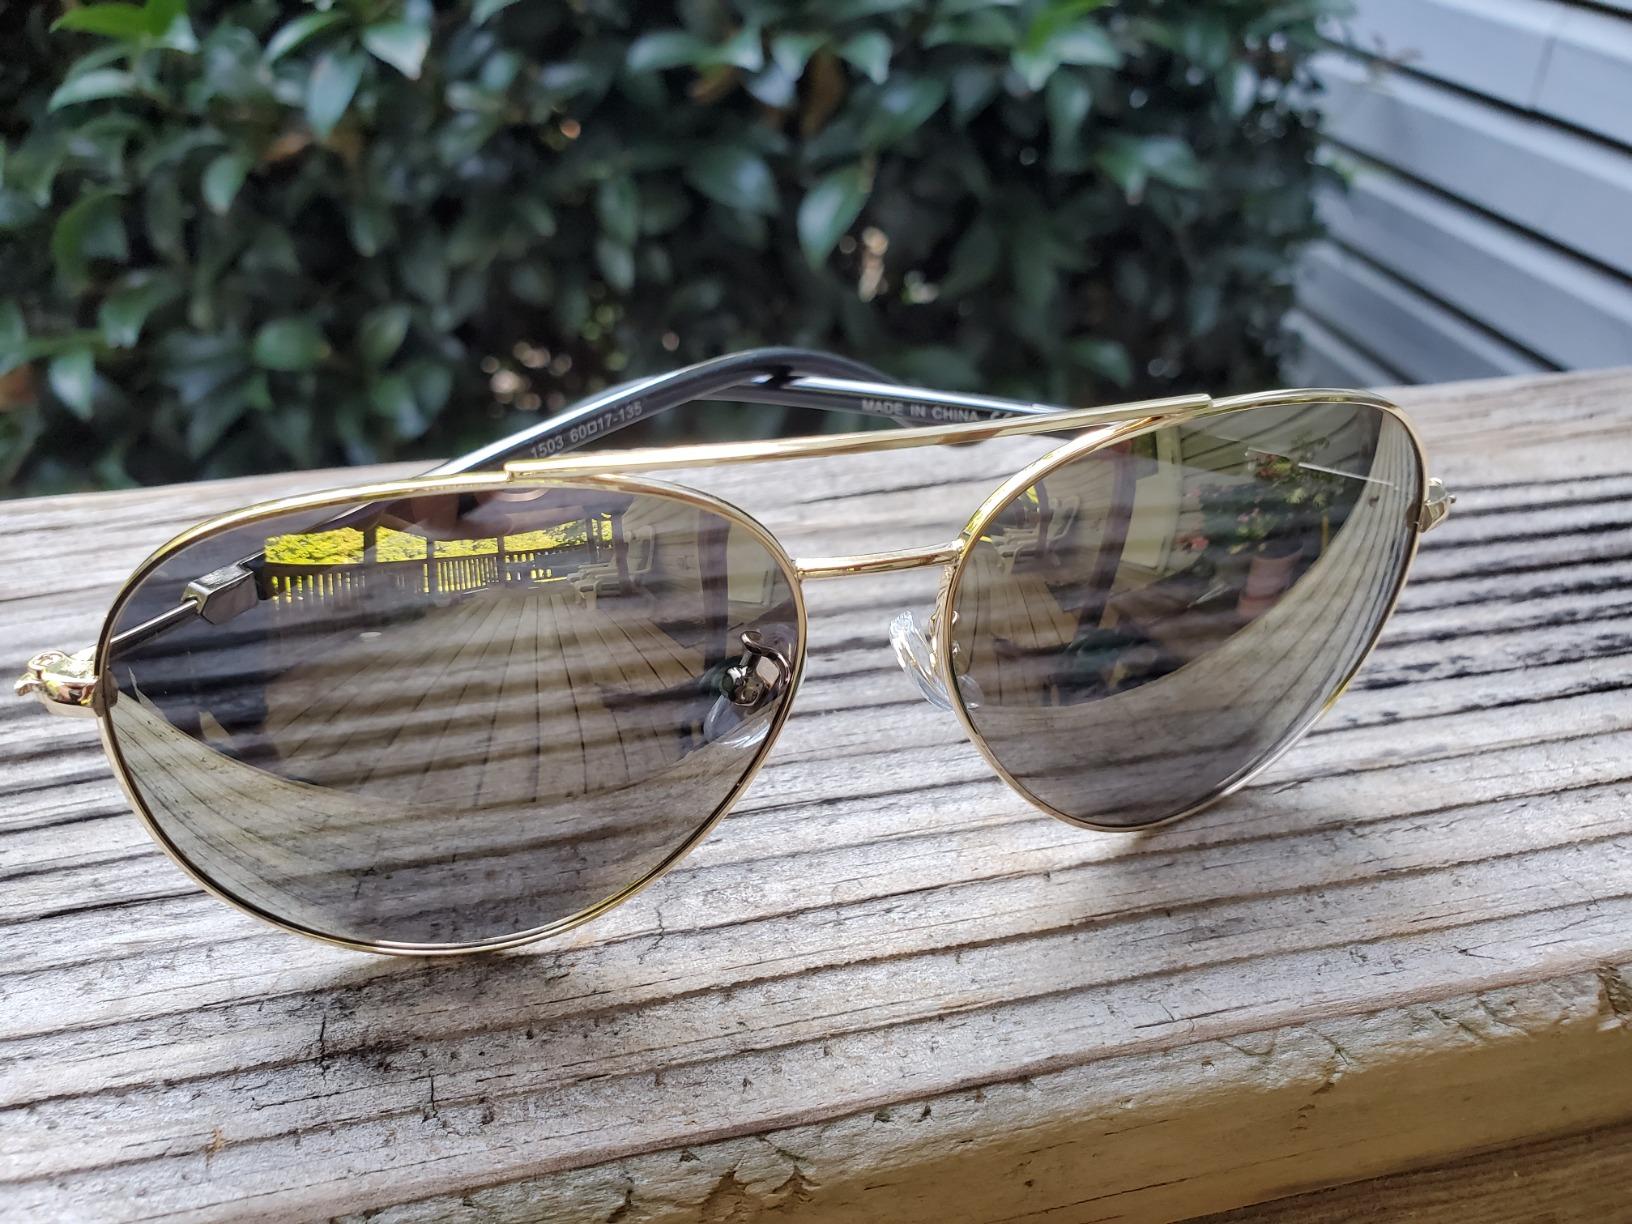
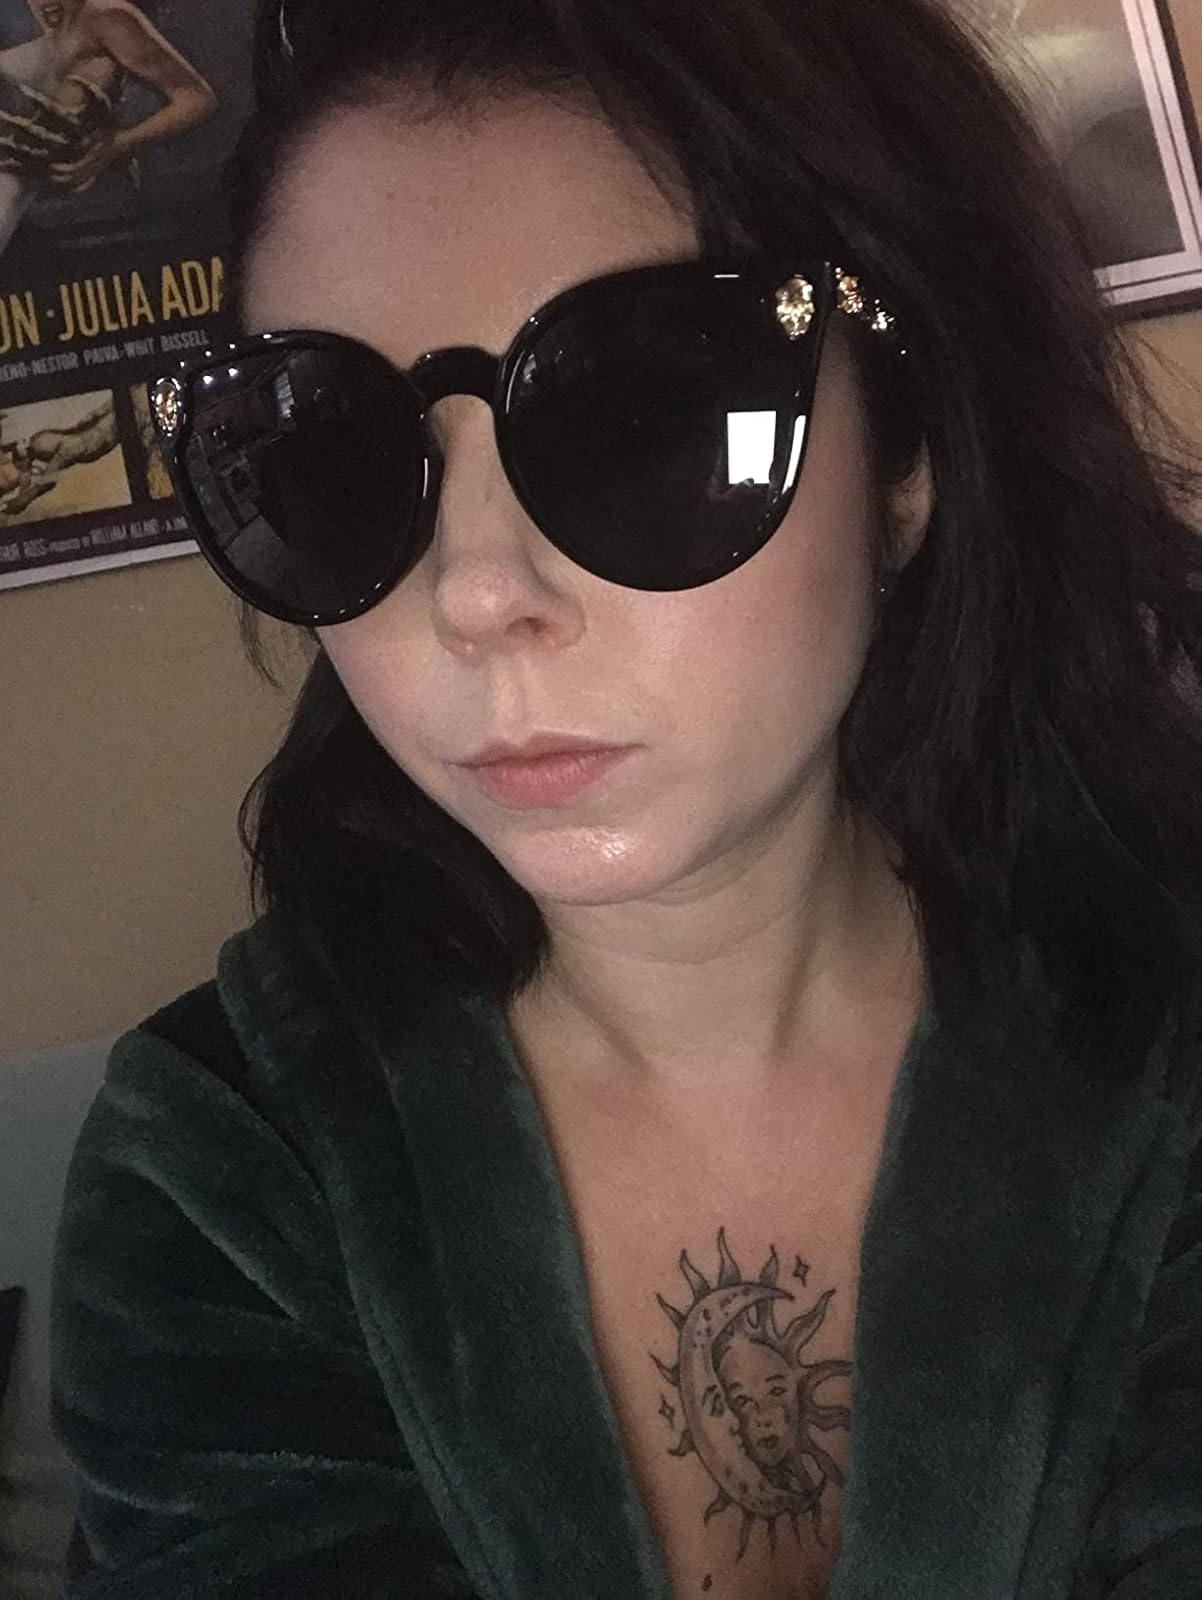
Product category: accessories_sunglasses
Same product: no